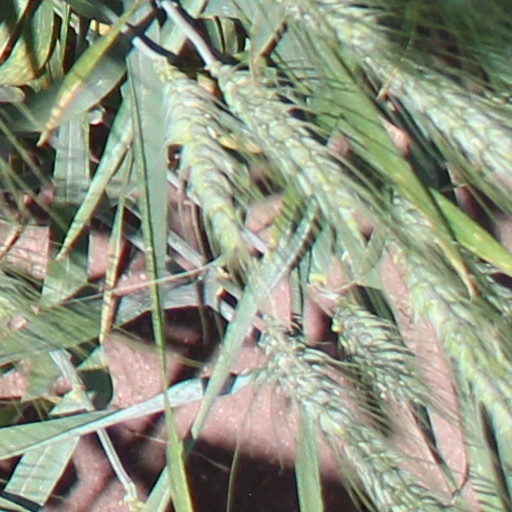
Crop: wheat